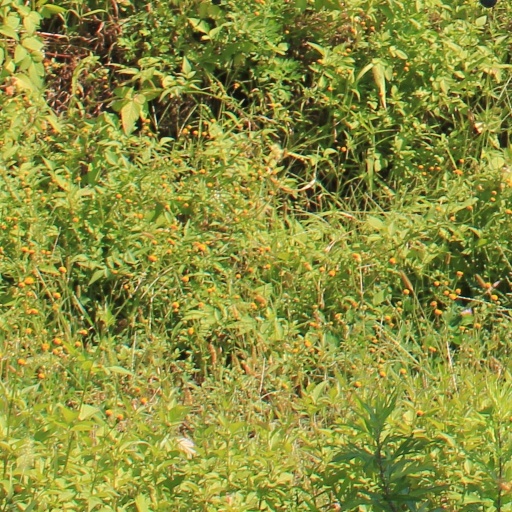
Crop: grape